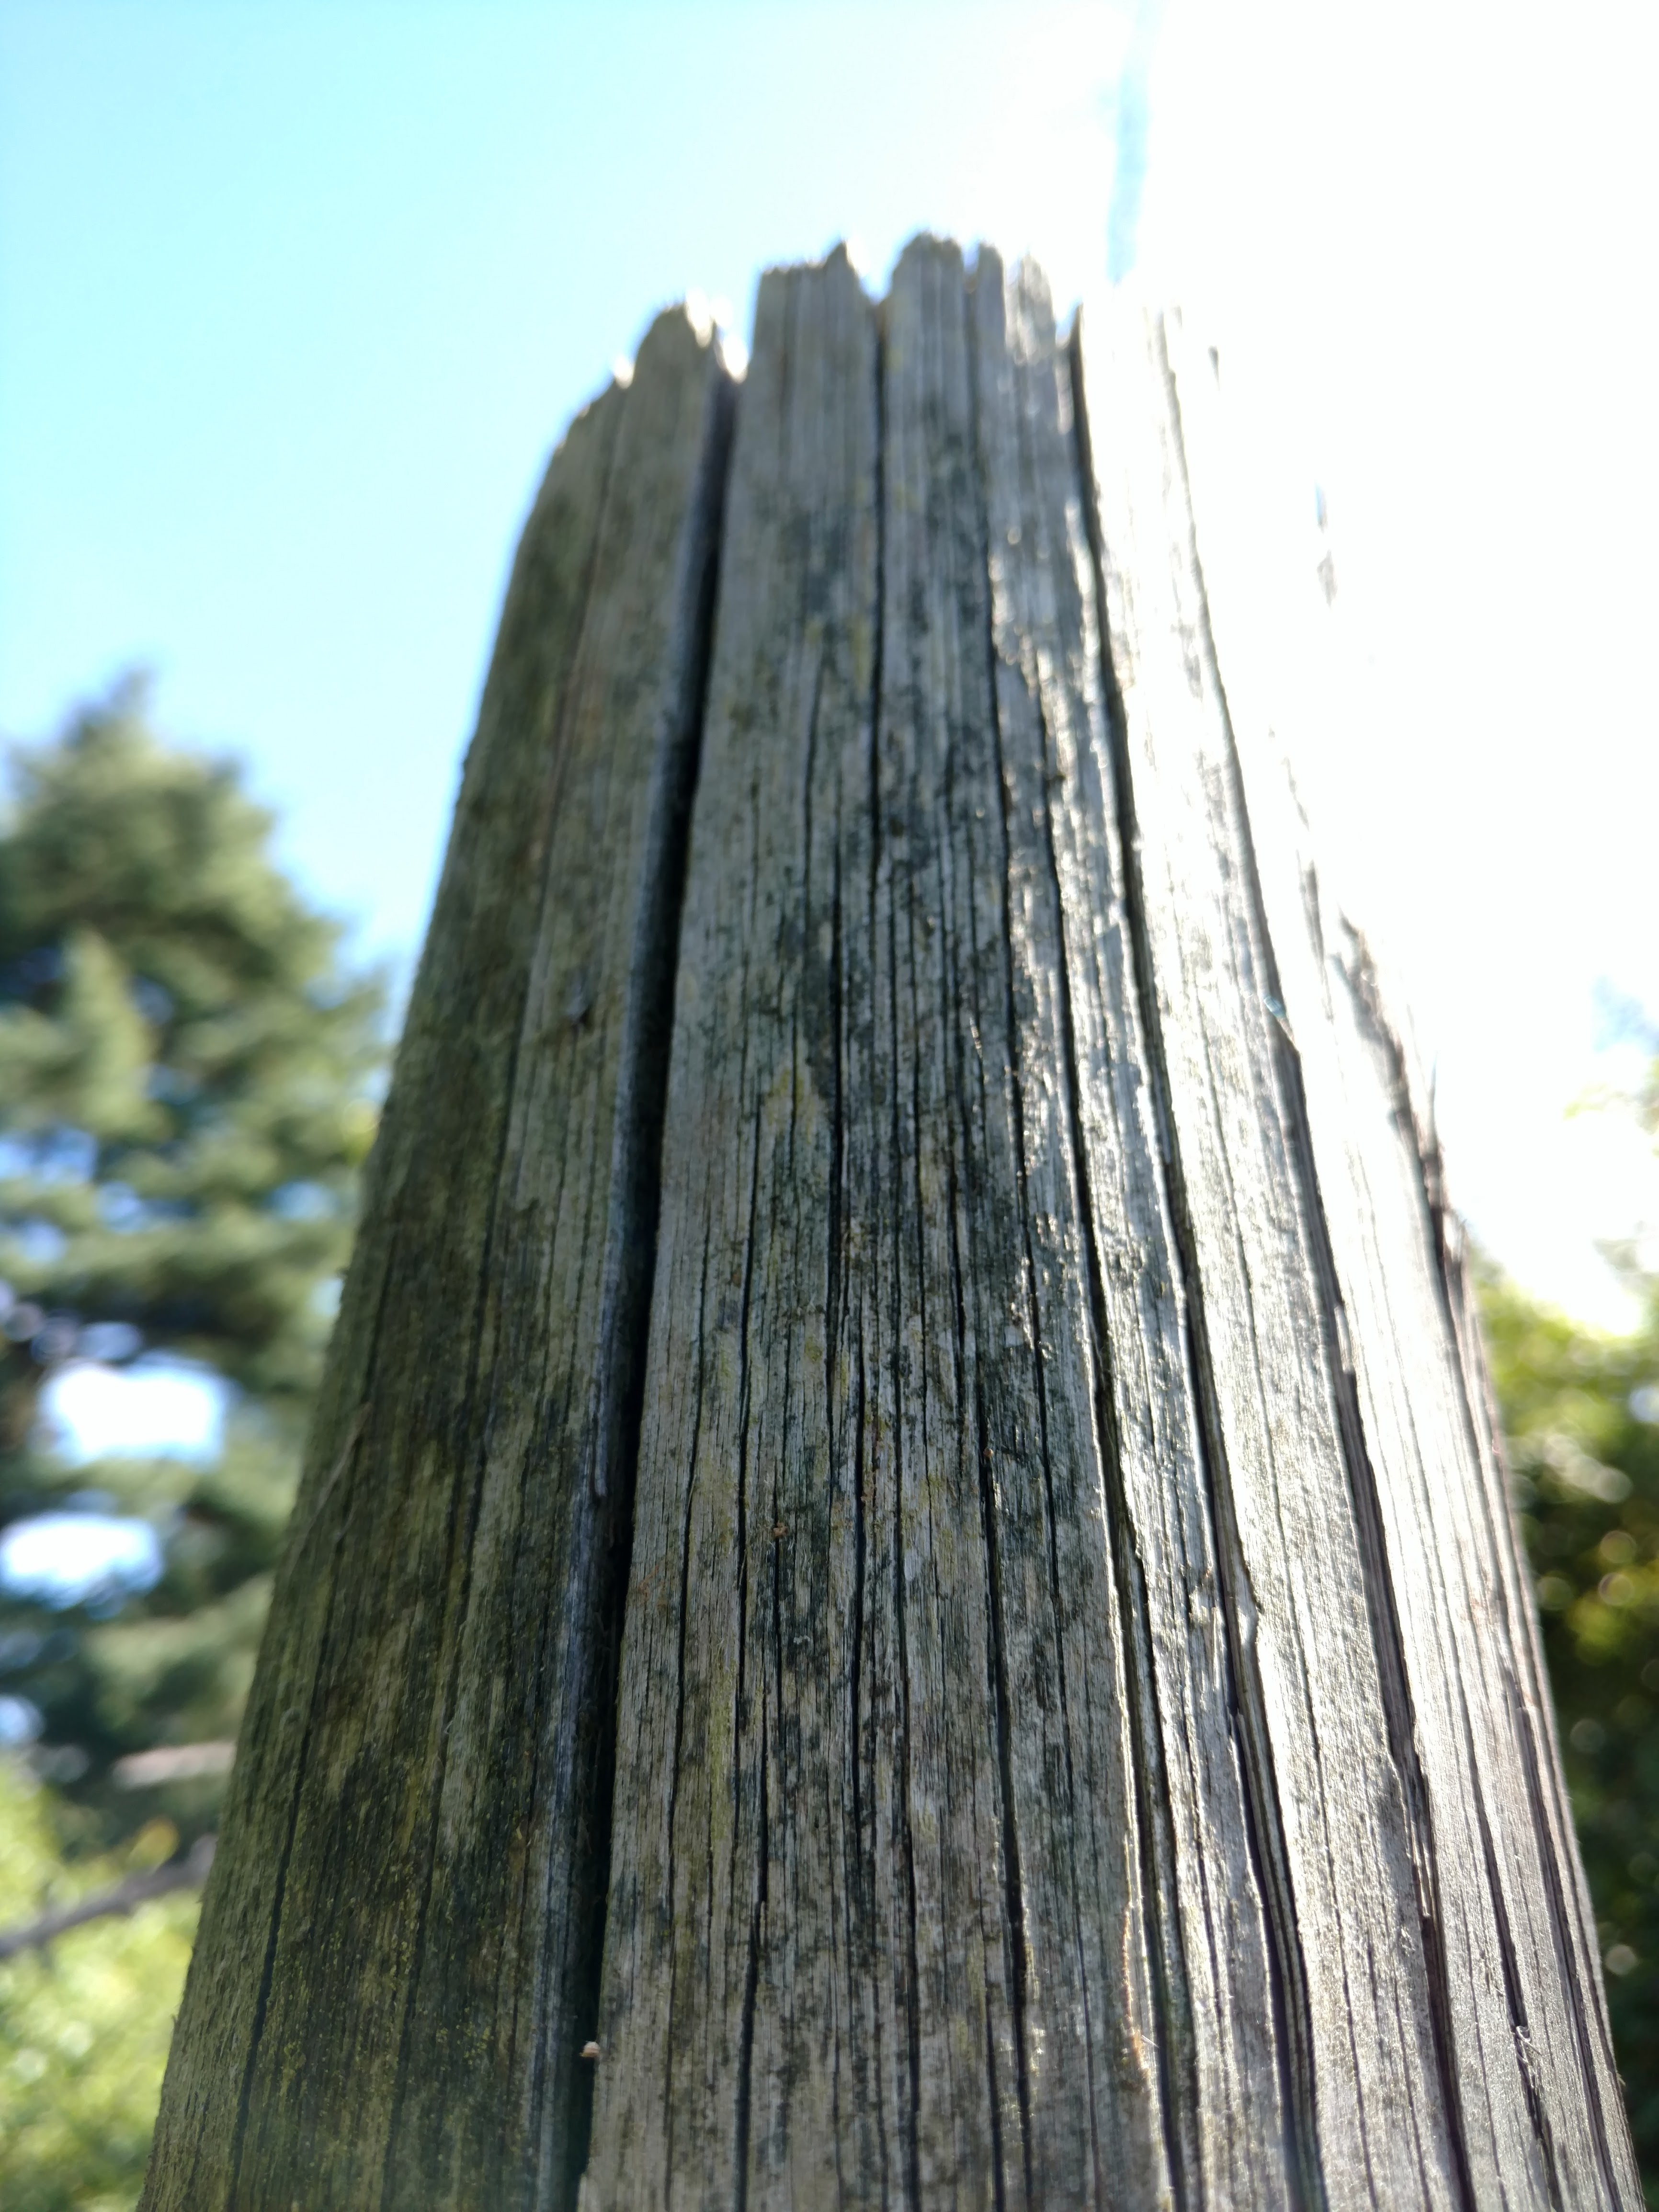
tree, nature, forest, rock, plant, wood, sunlight, trunk, habitat, natural environment, woody plant